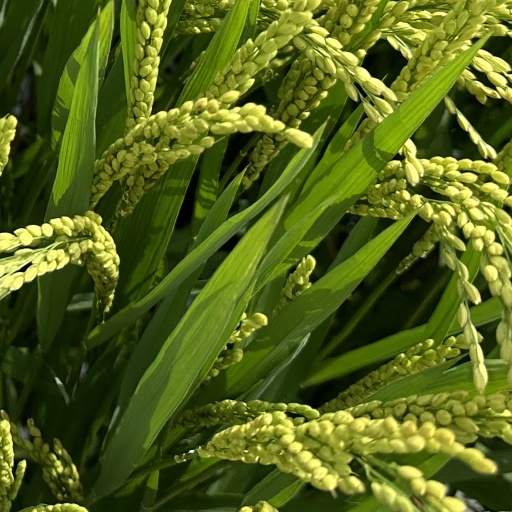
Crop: rice